Asociación de Guías Scouts de Bolivia

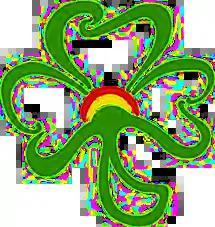
Girl Guide Association of Bolivia

The Asociación de Guías Scouts de Bolivia (AGSB, "Girl Guide Association of Bolivia") is the national Guiding organization of Bolivia. It serves 390 members (as of 2006). Guiding was introduced to Bolivia in 1915. Founded in 1958, the girls-only organization became an associate member of the World Association of Girl Guides and Girl Scouts in 1966 and a full member in 1978.